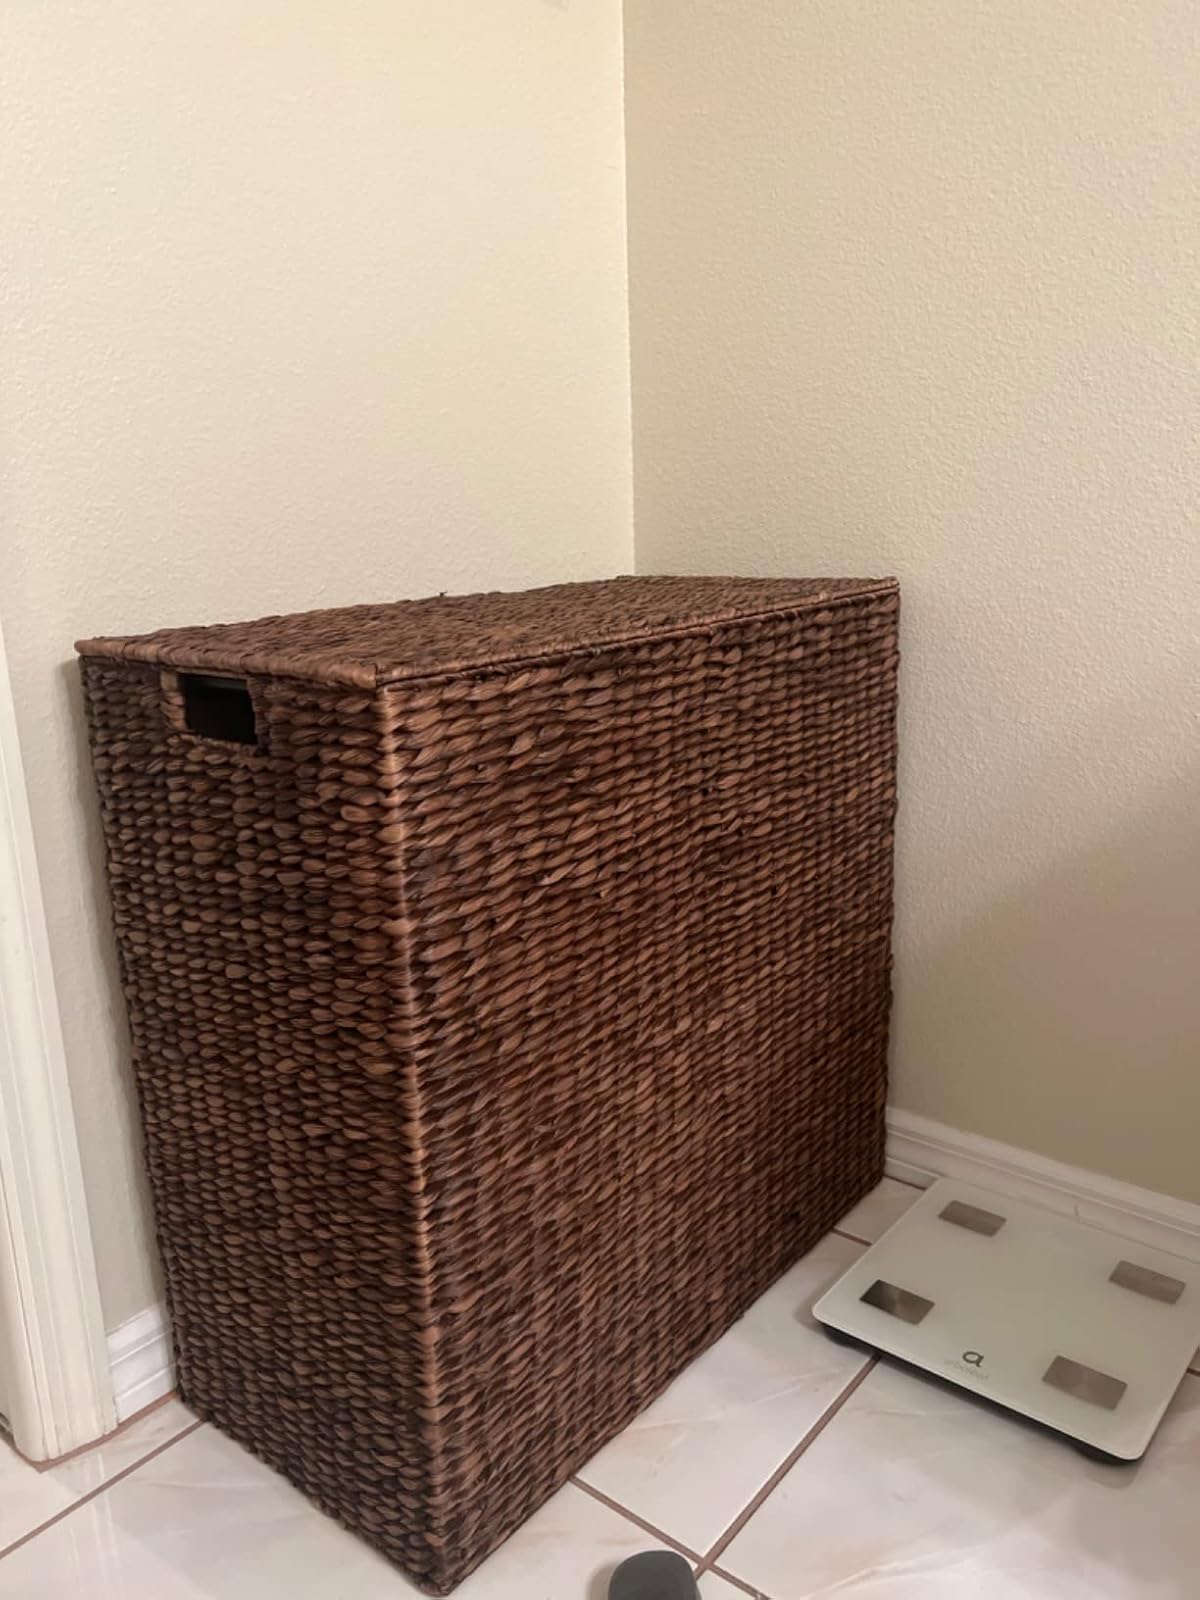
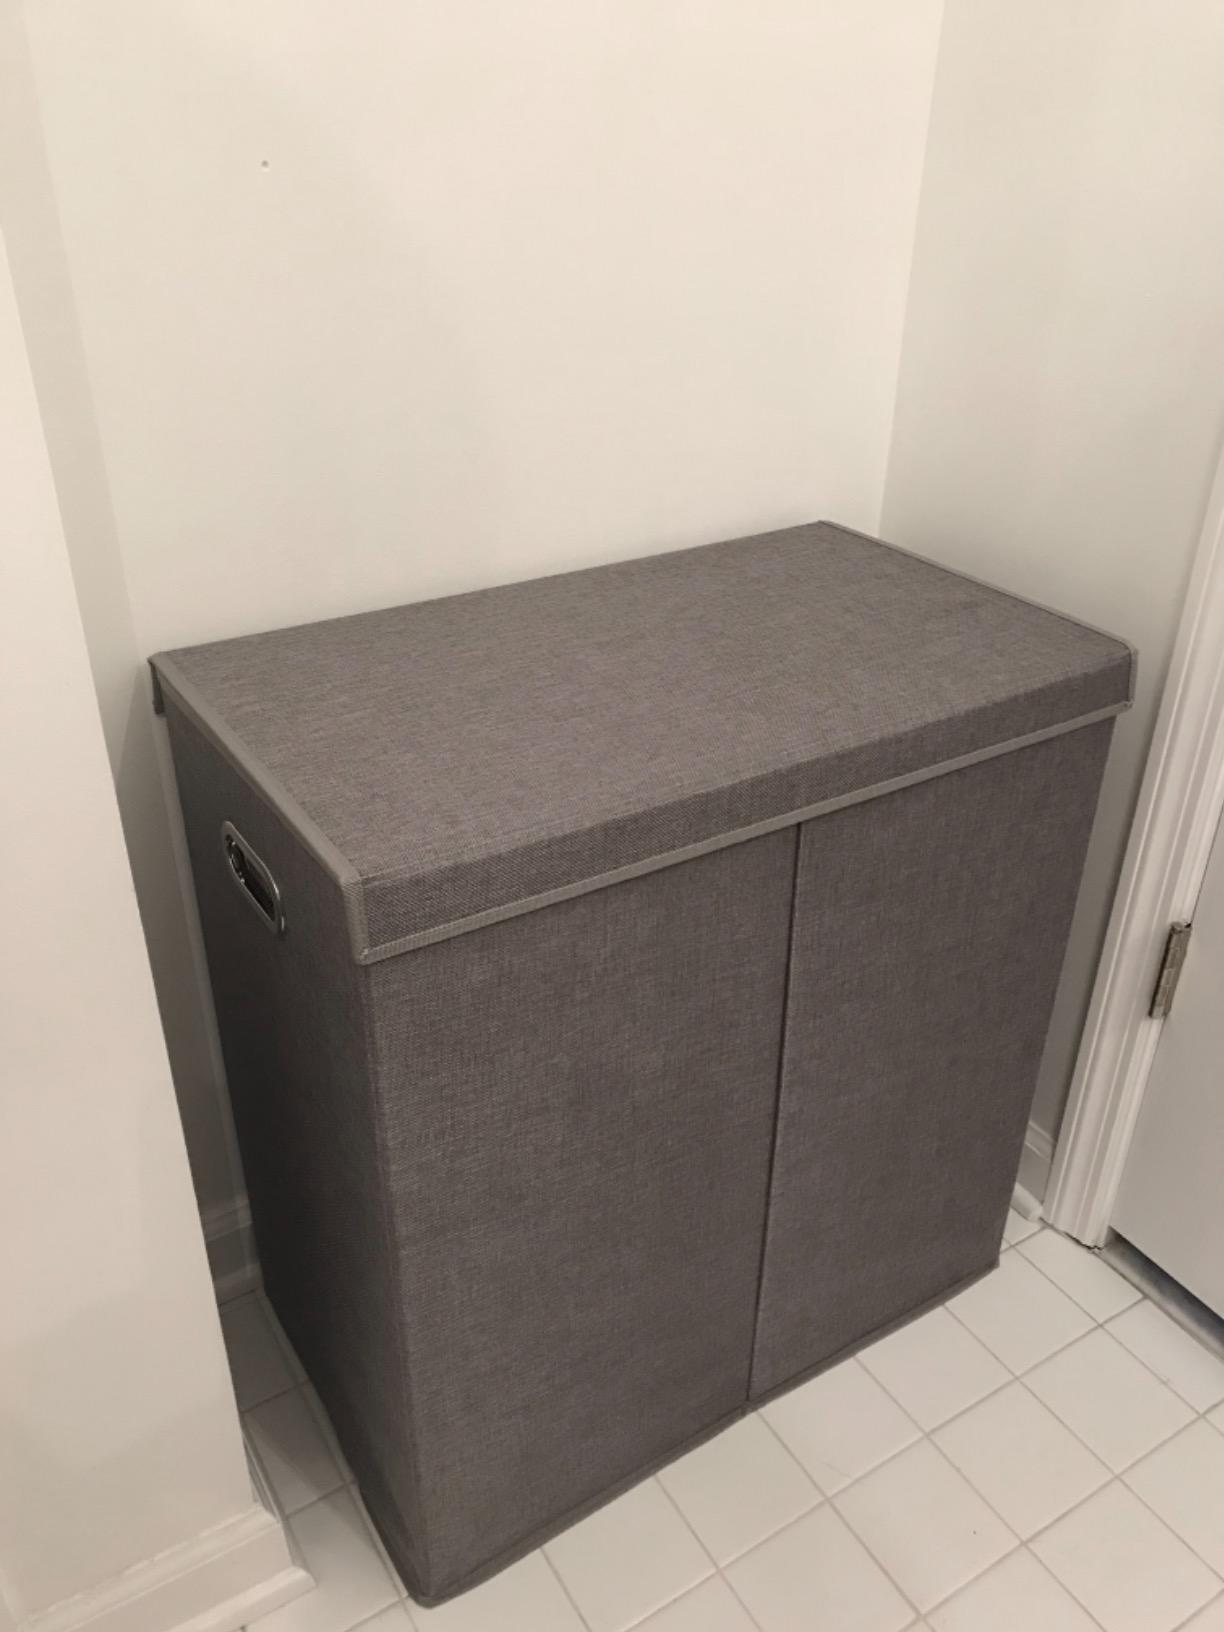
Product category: items_hamper
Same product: no